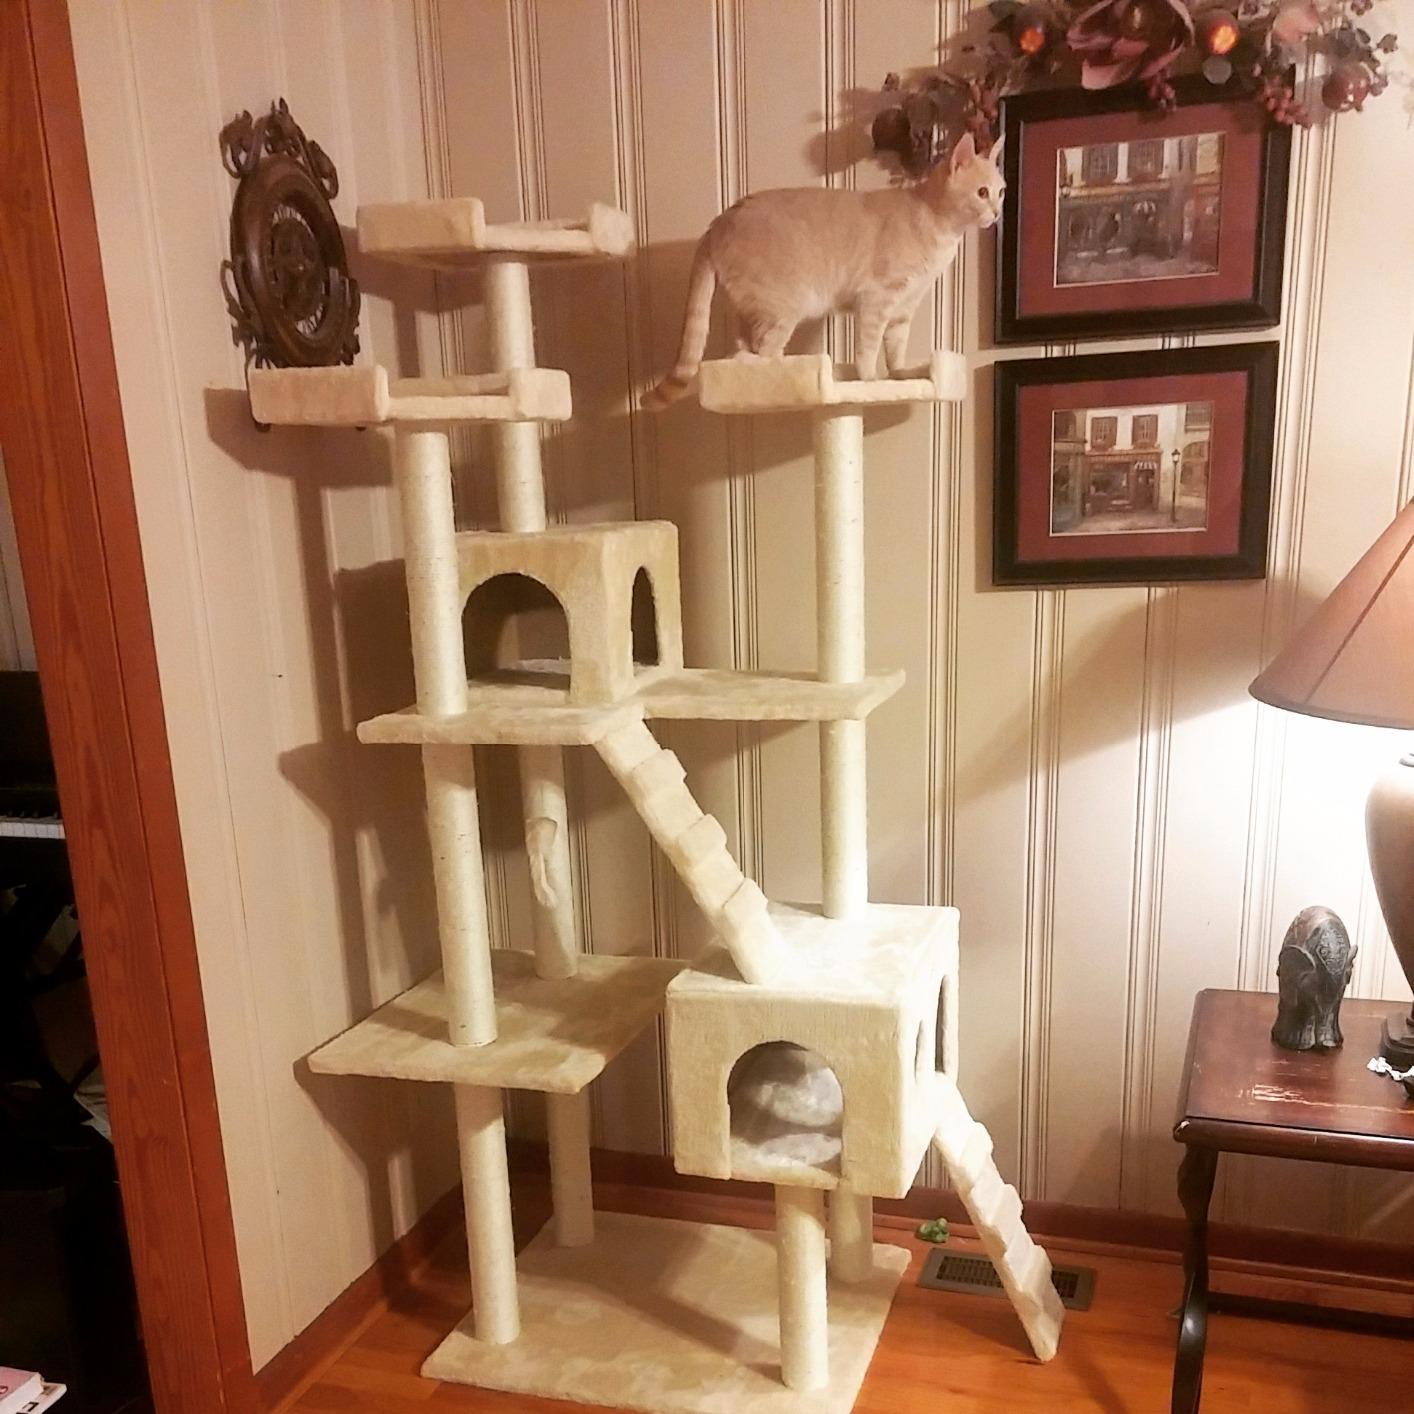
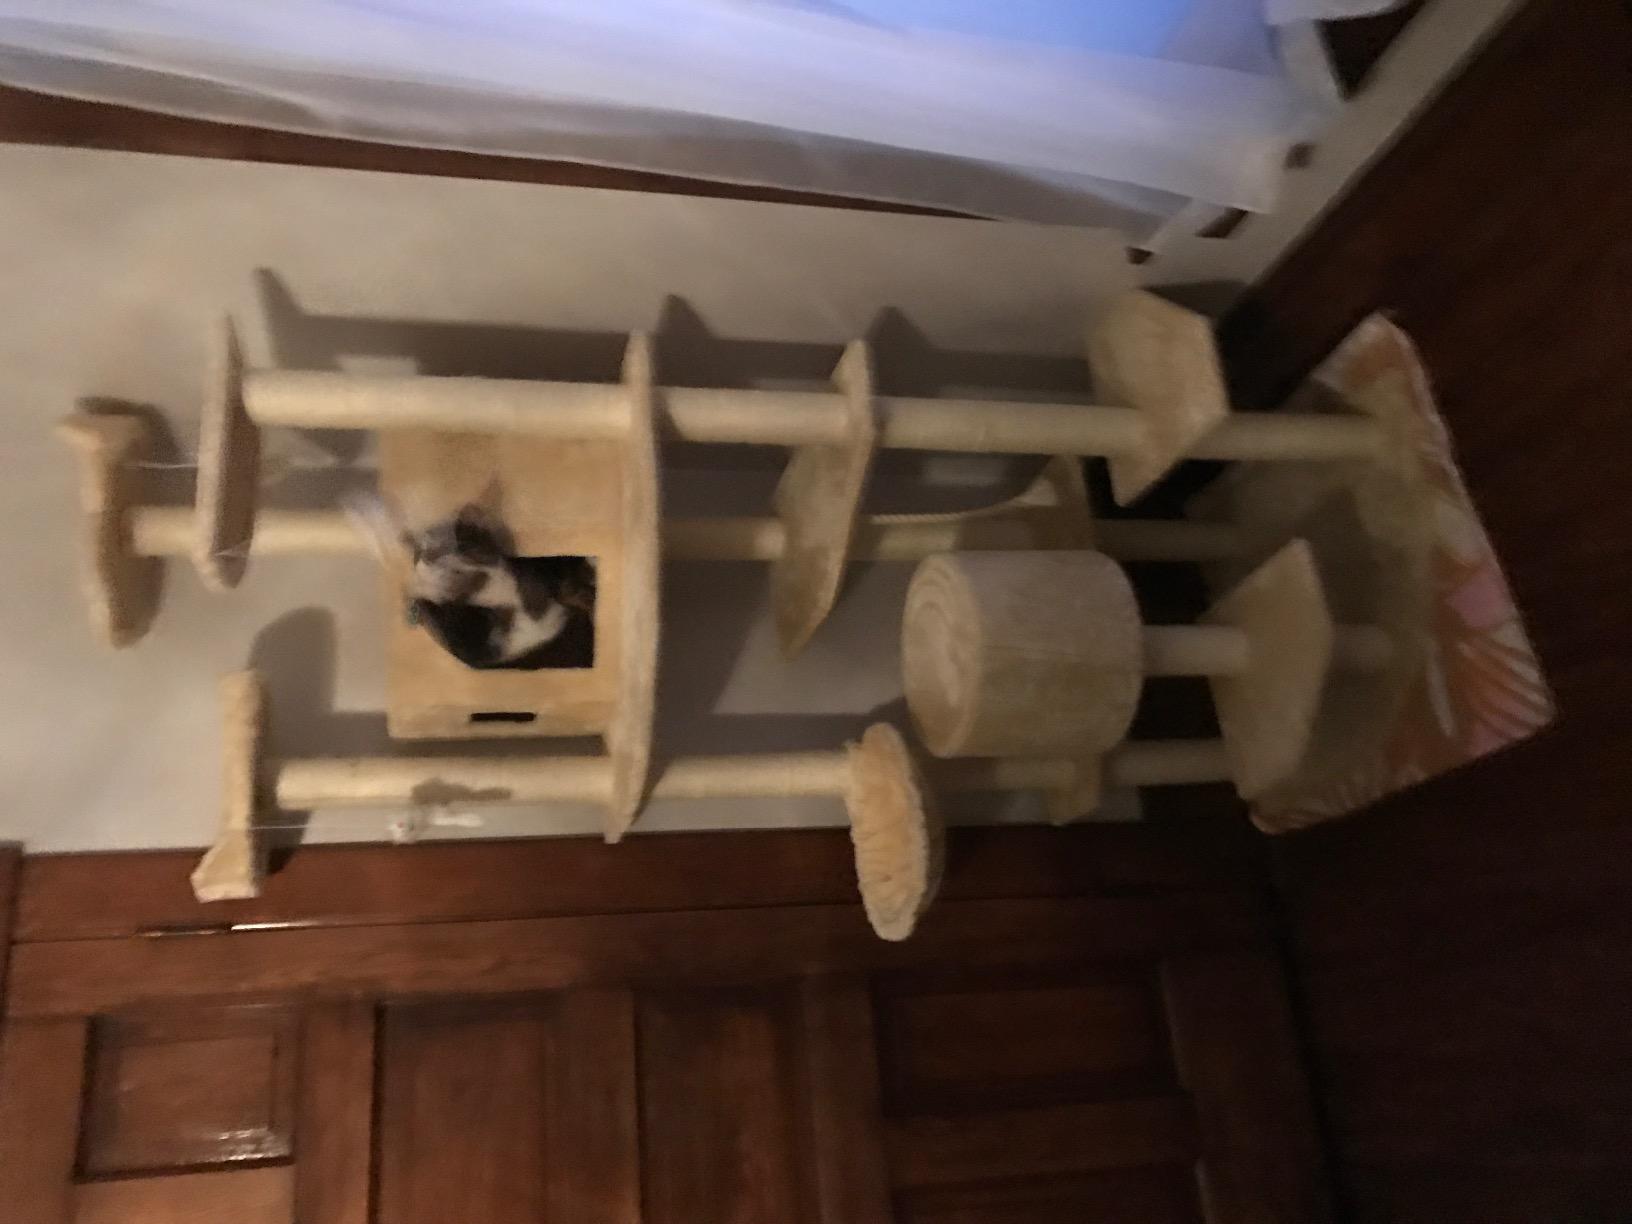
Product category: items_cat tree
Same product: no